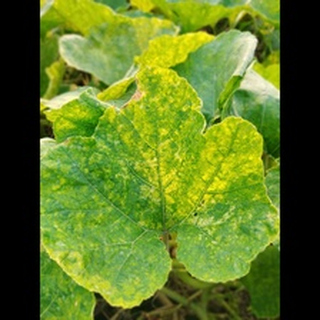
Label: pumpkin_mosaic_disease